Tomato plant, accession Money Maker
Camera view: tilt-top (135 deg); turntable rotation: 90 degrees
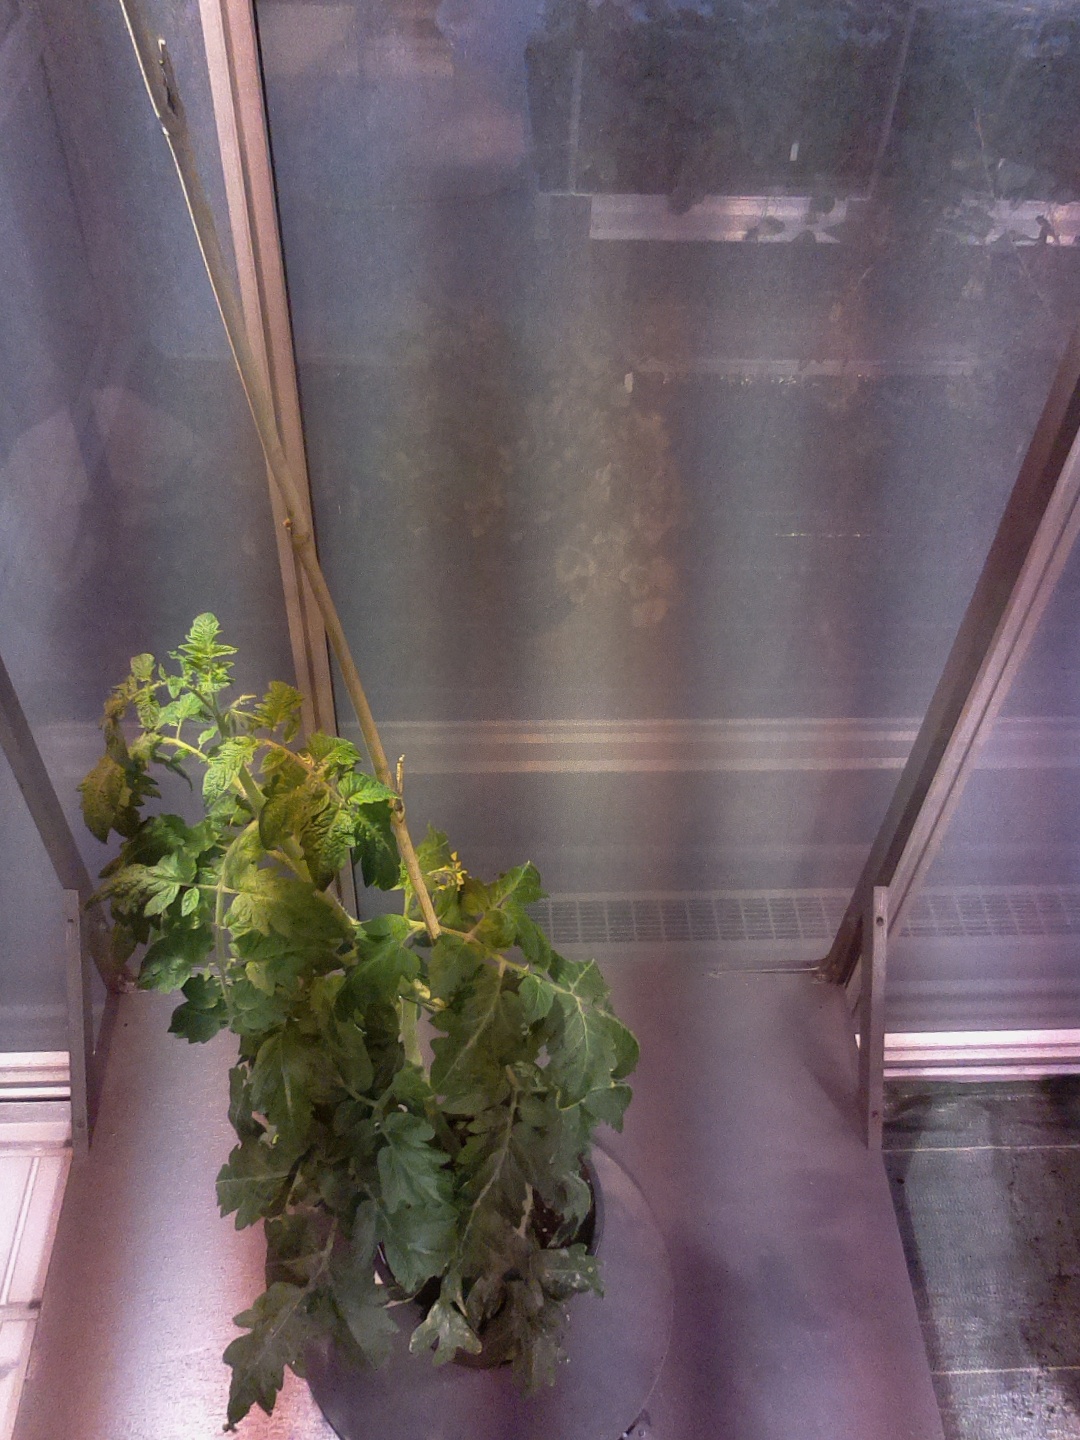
BBCH growth stage 65: Full flowering, 50%-60% of flowers open, first petals falling